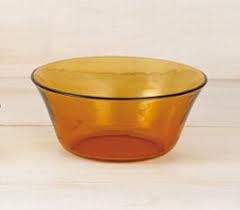
Waste category: glass